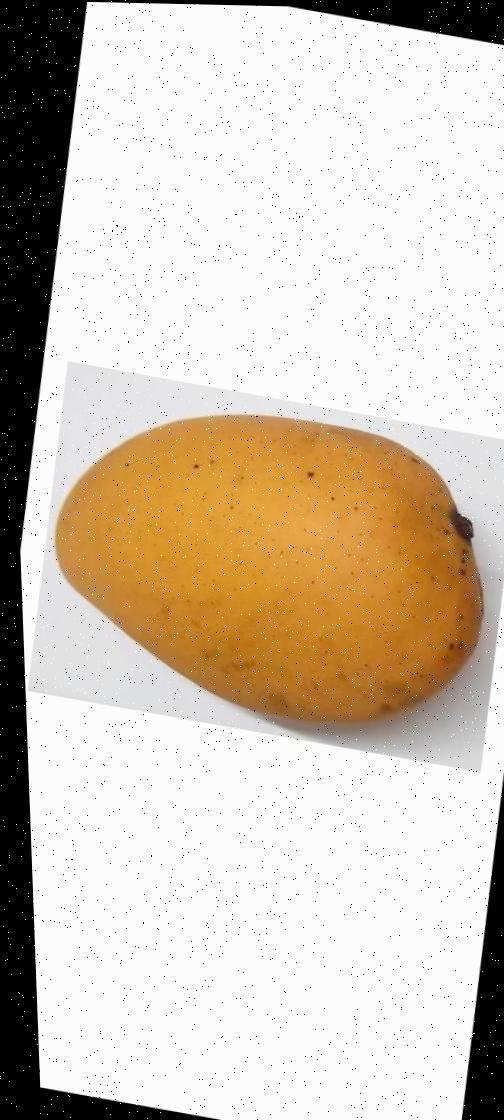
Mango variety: Katimon